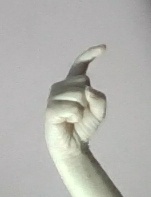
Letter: ra